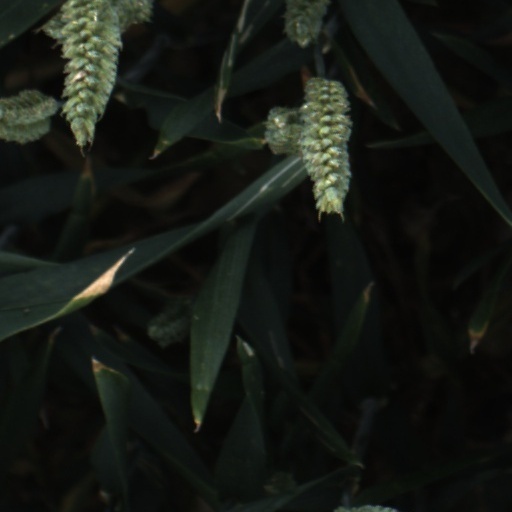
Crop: wheat